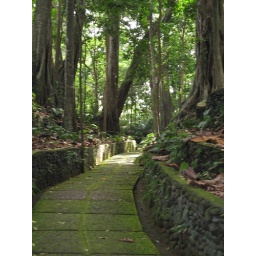
Path in the monkey forest